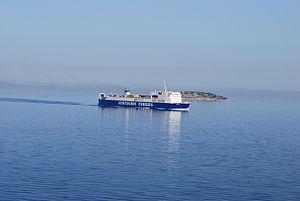
Le ""Seatrade"" de Ventouris Ferries, depuis le car-ferry ""Olympic Champion"" de Anek Lines, en mer Ionienne, au large de l'Epire."